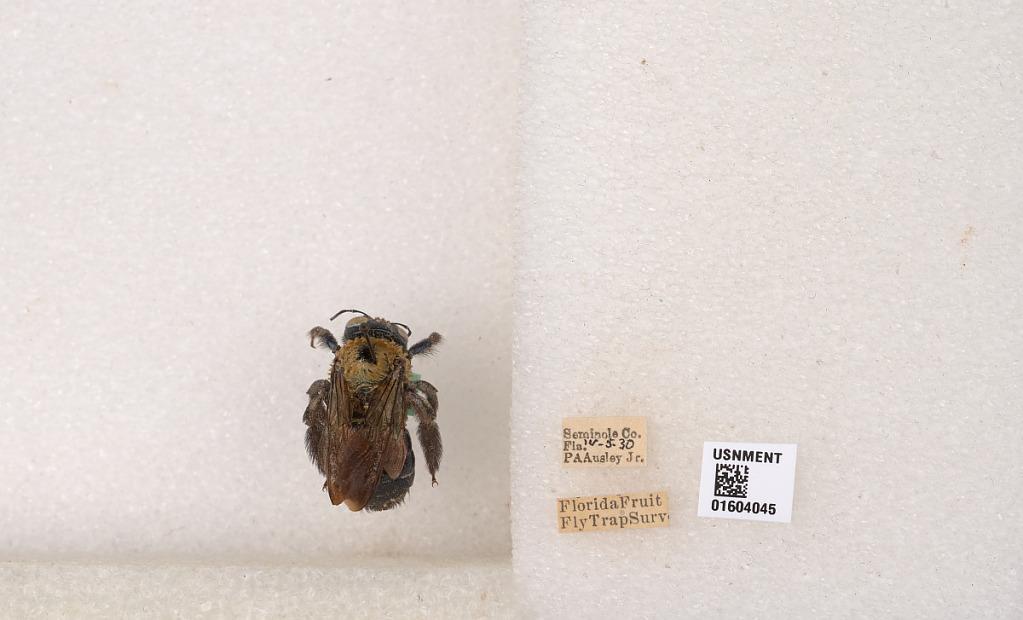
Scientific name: Xylocopa (Xylocopoides) virginica virginica (Linnaeus)
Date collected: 1930-4-5
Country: United States
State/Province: Florida
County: Seminole
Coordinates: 28.717, -81.2363